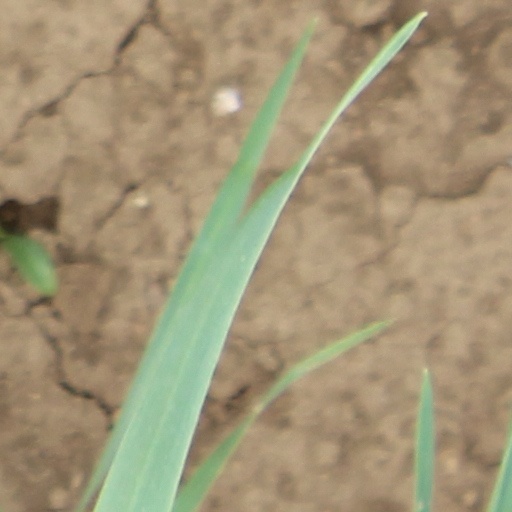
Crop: wheat